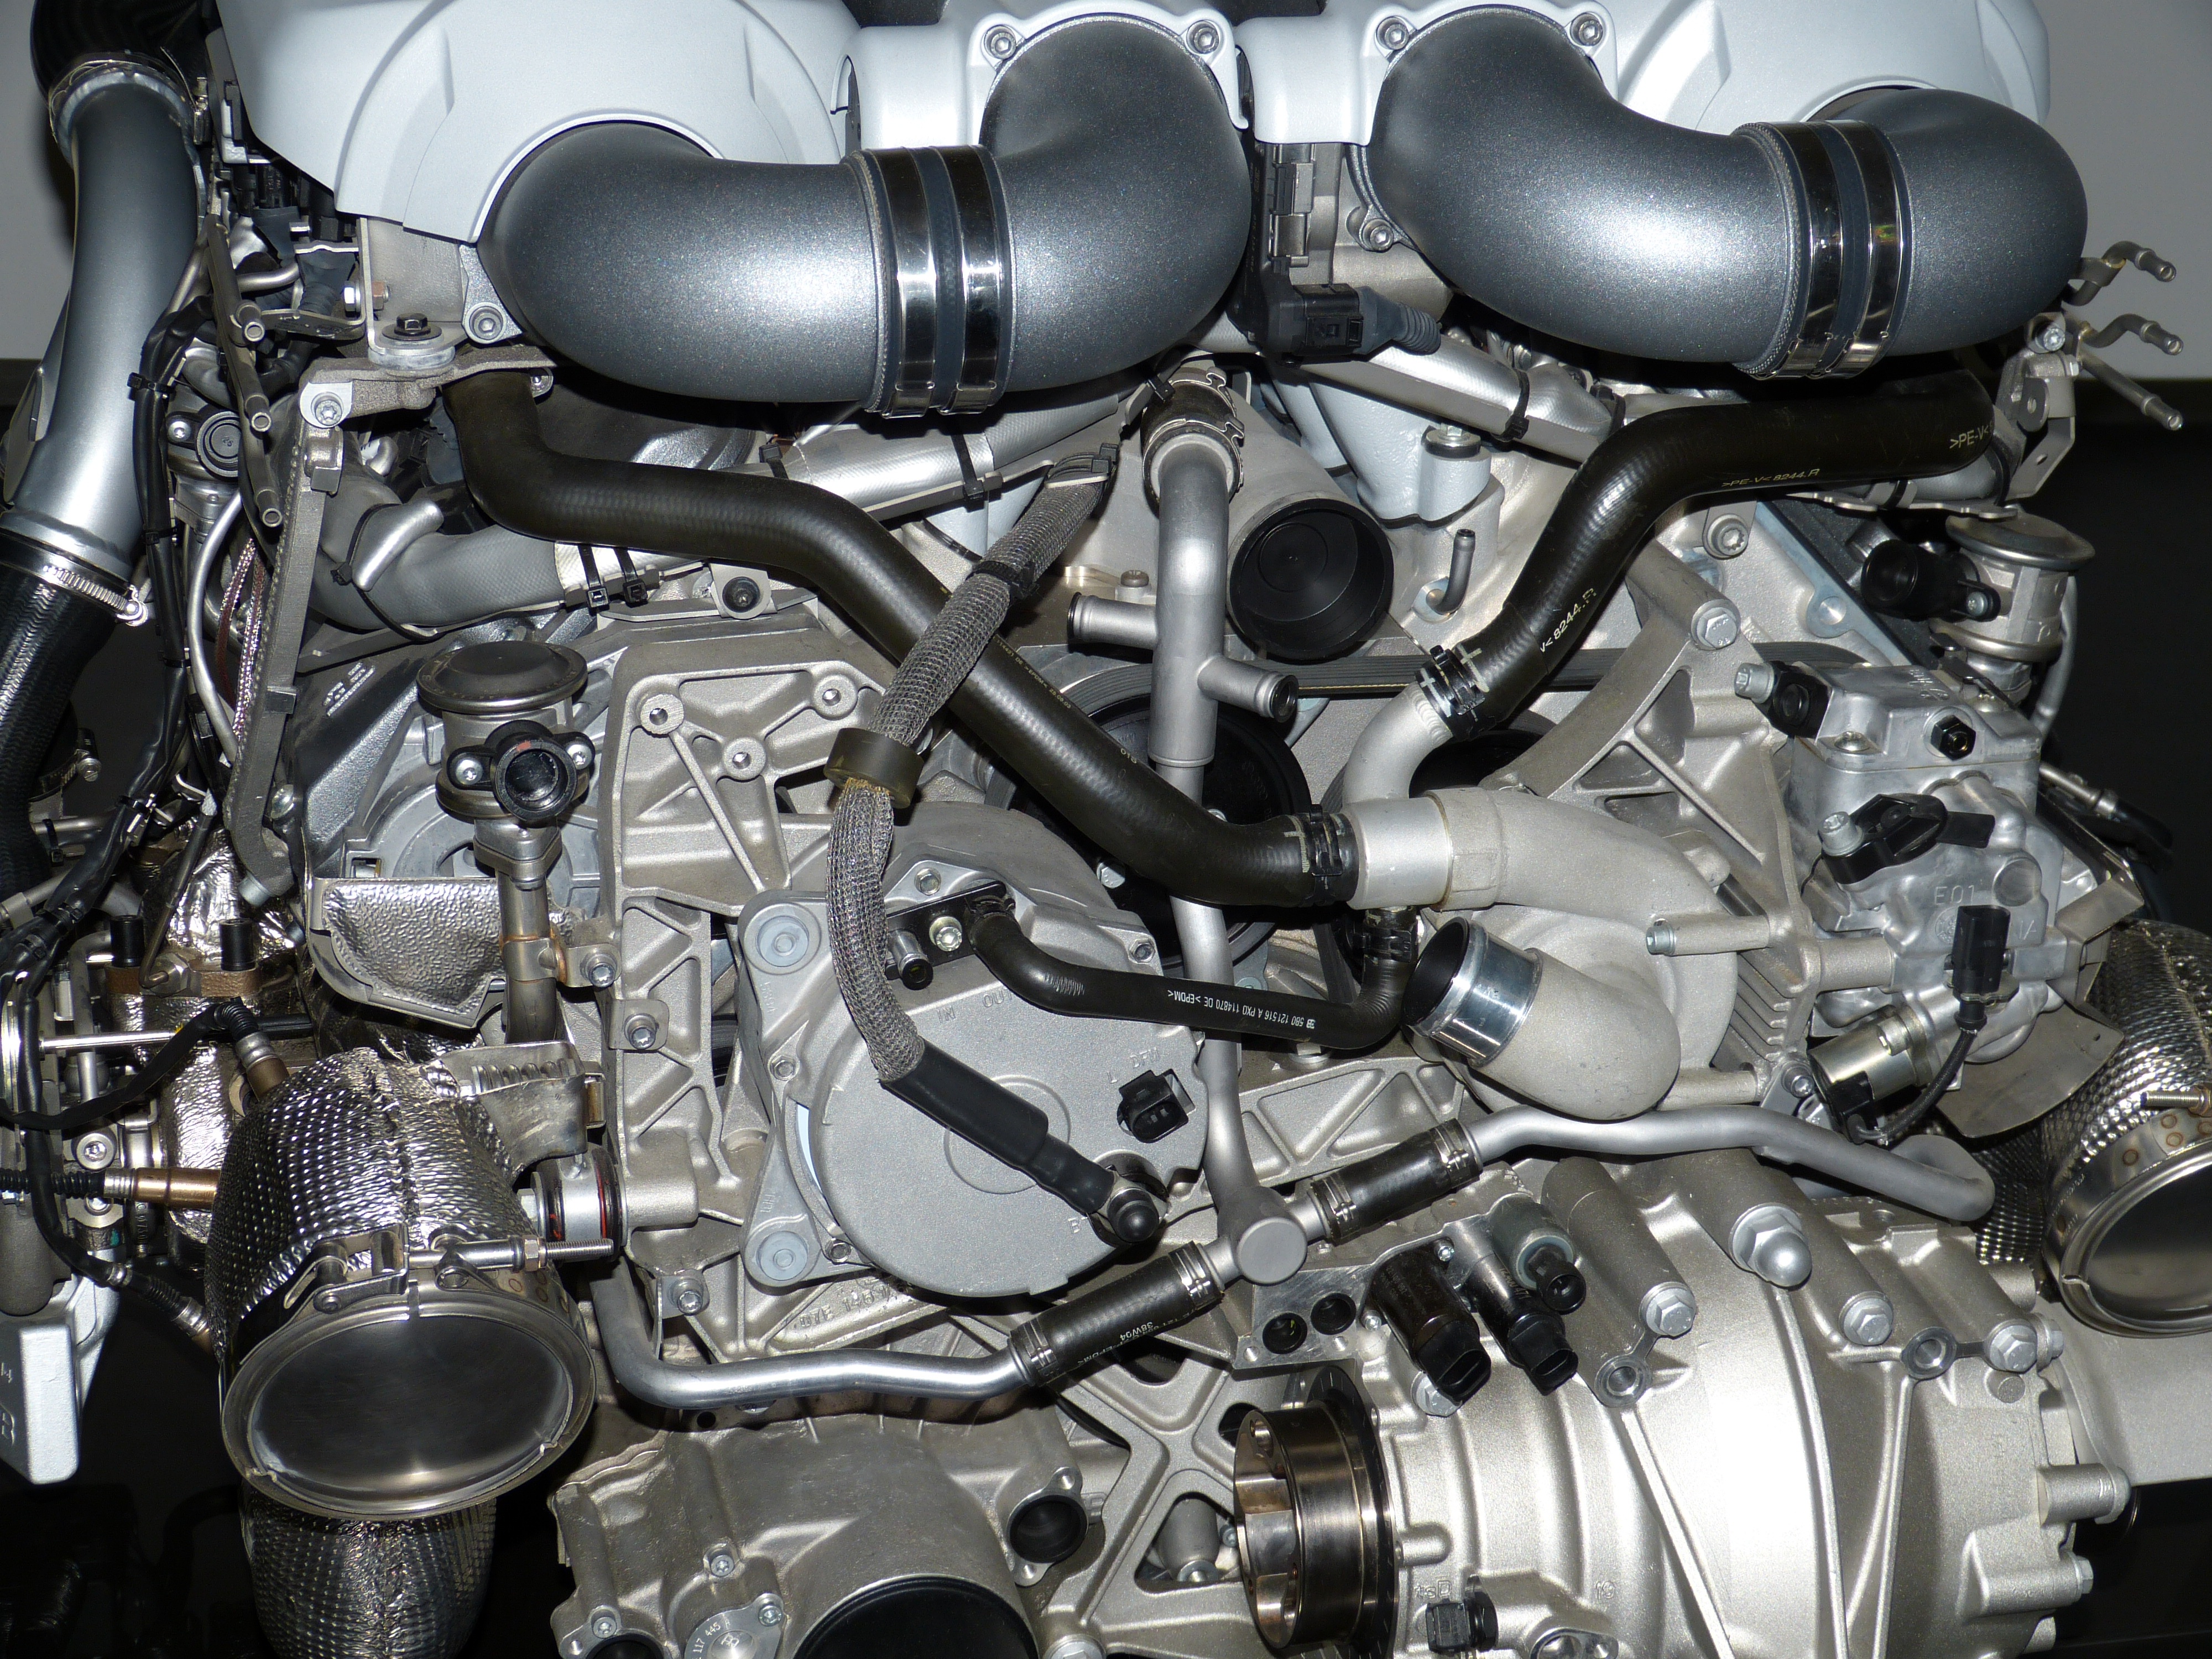
technology, car, vehicle, motorcycle, drive, auto, machine, industry, movement, engine, motor, dare, pkw, transmission, mechanics, passengers cars, carburetor, auto part, land vehicle, automobile make, automotive exterior, luxury vehicle, aircraft engine, automotive engine part